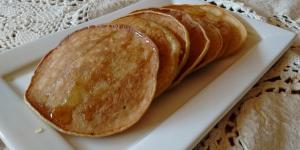
hot cakes de zanahoria